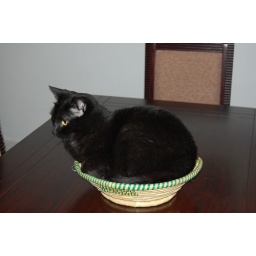
Omar in the fruit basket